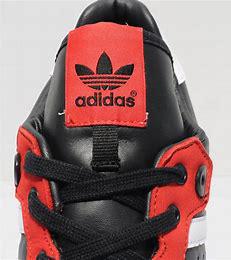
Brand: adidas
Model: originals Adidas Originals Rivalry